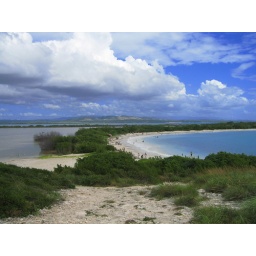
This beach is in Cabo Rojo, Puerto Rico. The greyish, brownish water is actually part of the Salt flats.